Sissy Spacek

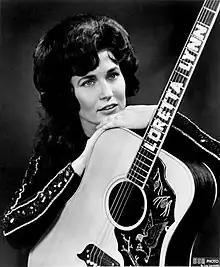
Spacek portrayed Loretta Lynn "(pictured above)" in "Coal Miner's Daughter", which earned her the Academy Award for Best Actress

After "Carrie" success, Spacek played the role of housekeeper Linda Murray in Alan Rudolph's drama musical romance film "Welcome to L.A." (1976) and cemented her reputation in independent film with her performance as Pinky Rose in Robert Altman's psychological drama "3 Women" (1977). A review in "The New York Times" said, "In this film Miss Spacek added a new dimension of eeriness to the waif she played so effectively in "Carrie"." Altman was deeply impressed by her performance: "She's remarkable, one of the top actresses I've ever worked with. Her resources are like a deep well." De Palma said: "[Spacek is] a phantom. She has this mysterious way of slipping into a part, letting it take over her. She's got a wider range than any young actress I know." Spacek helped finance "Eraserhead" (1977), David Lynch's directorial debut, and is thanked in the film's credits.